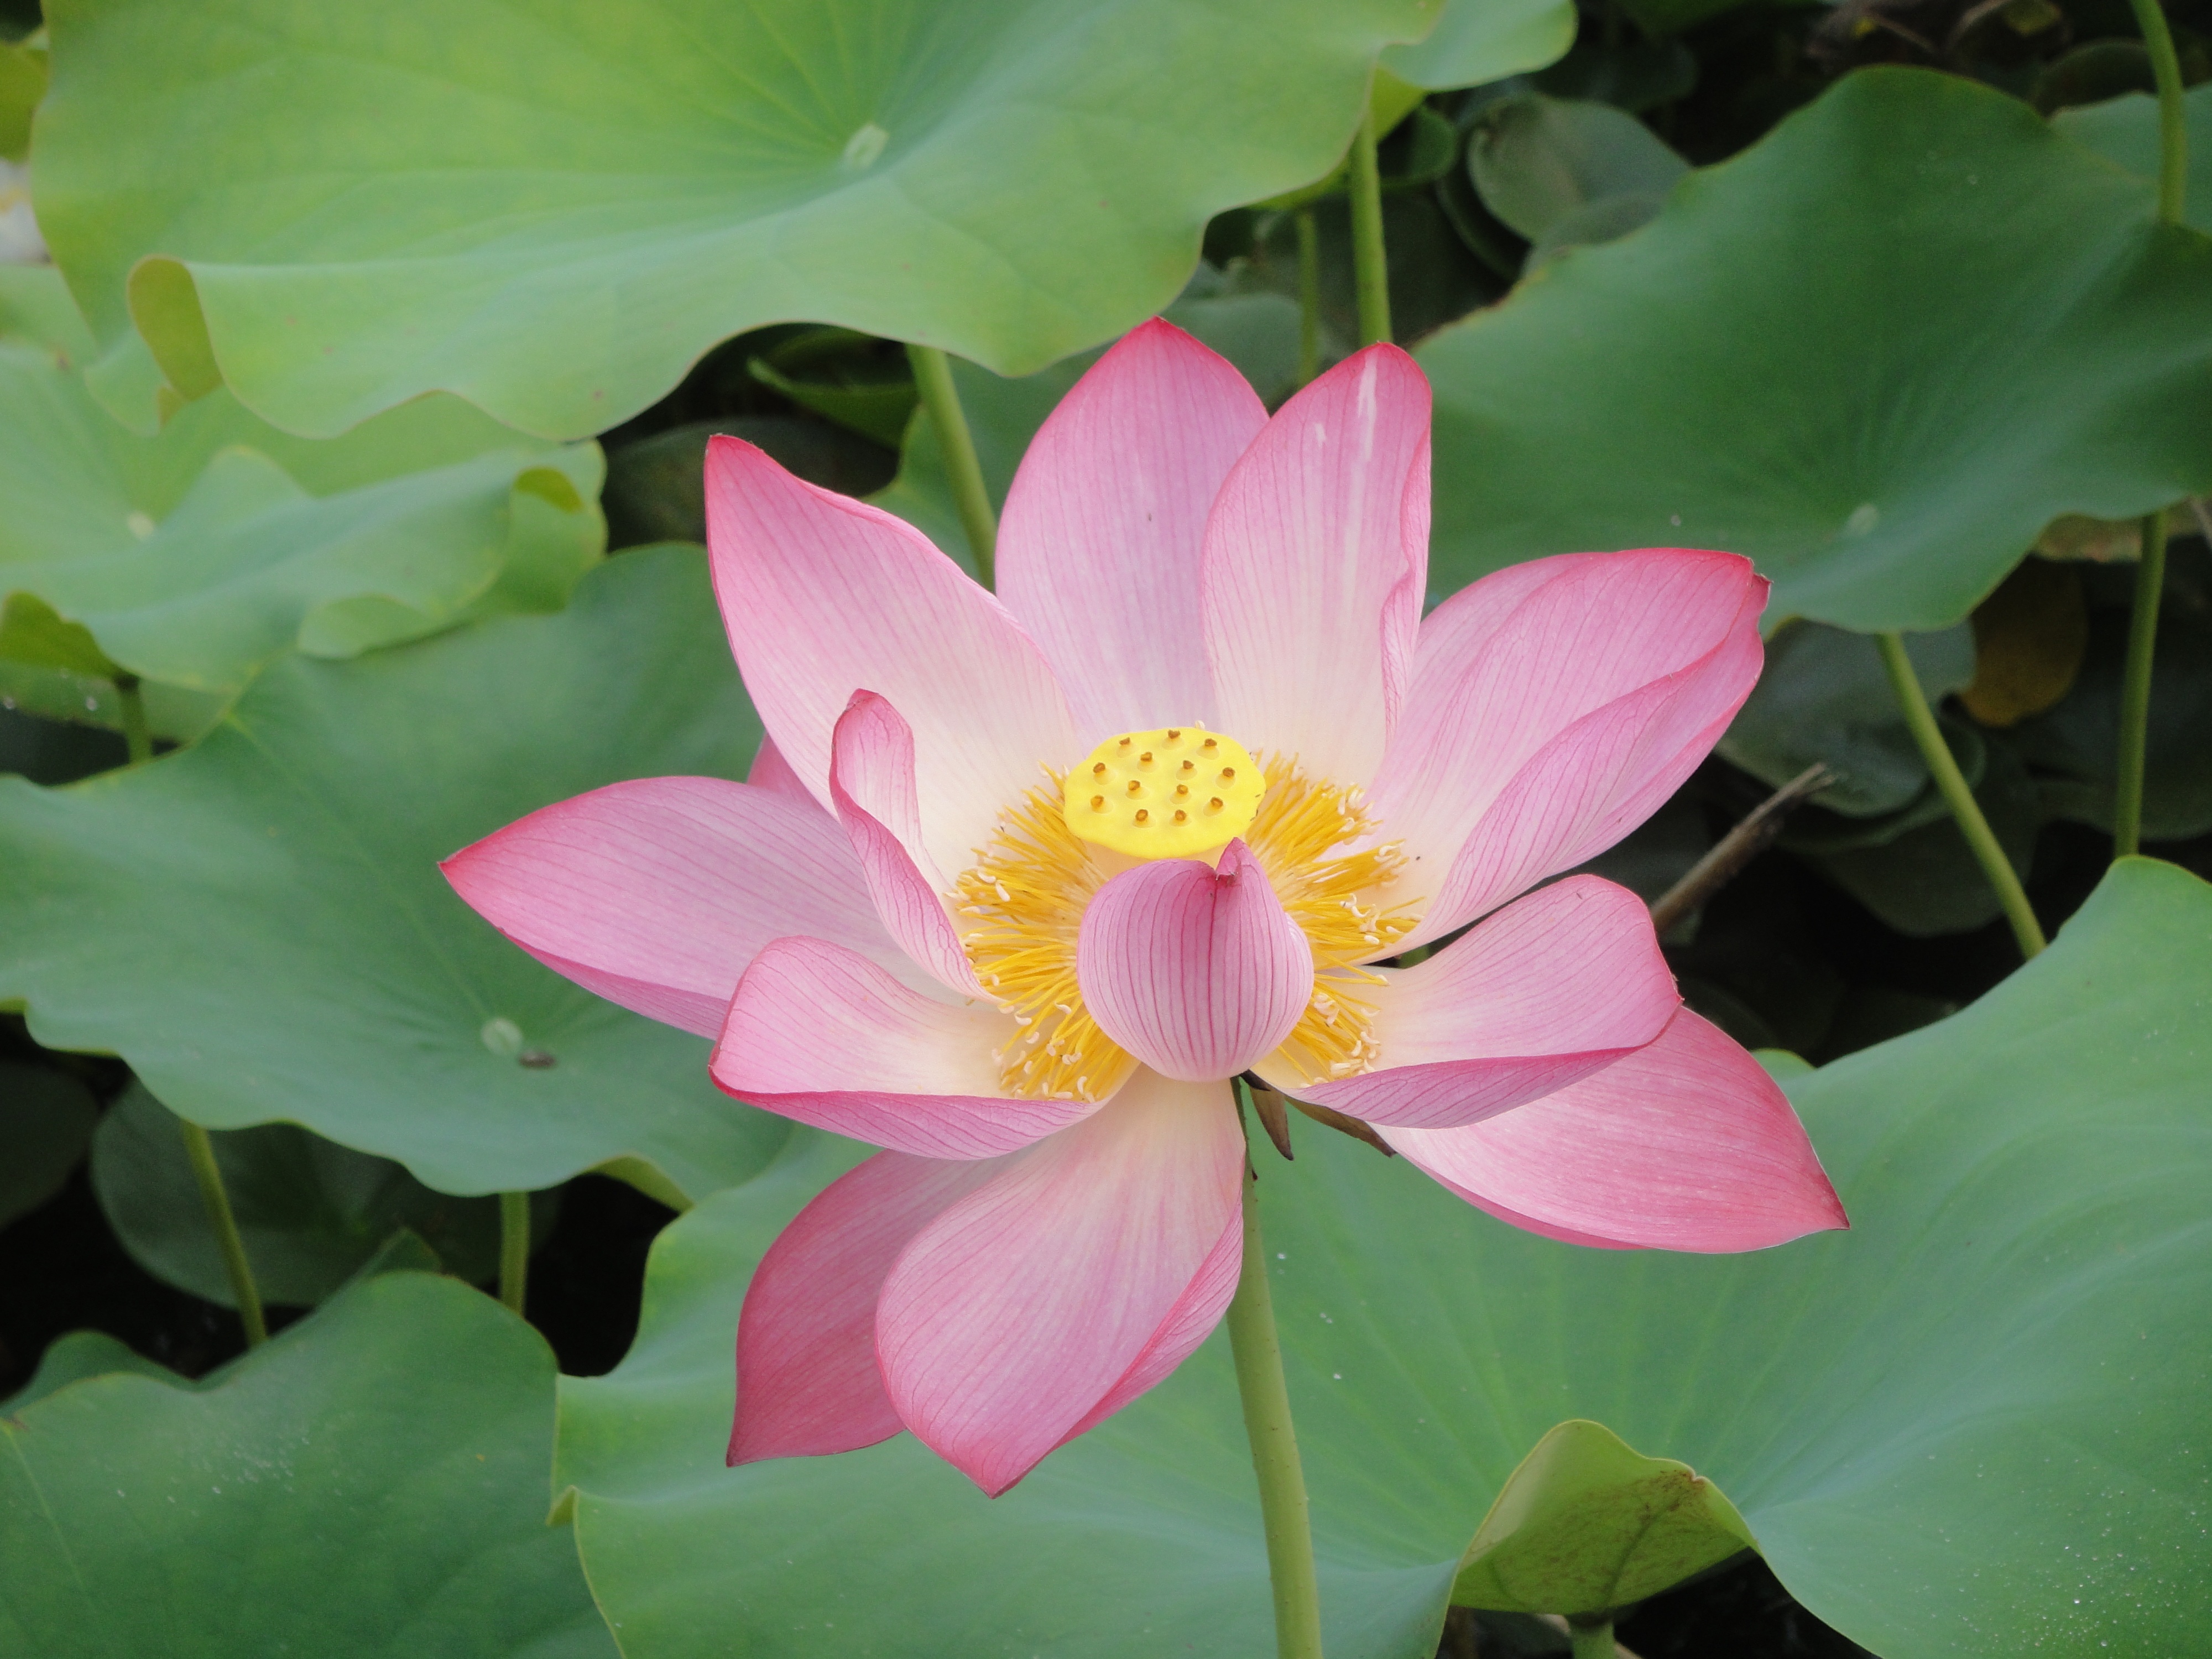
plant, flower, petal, pond, natural, botany, pink, sacred lotus, aquatic plant, flora, lotus, flowering, lotus leaf, macro photography, water plant, flowering plant, city car, annual plant, land plant, lotus family, proteales